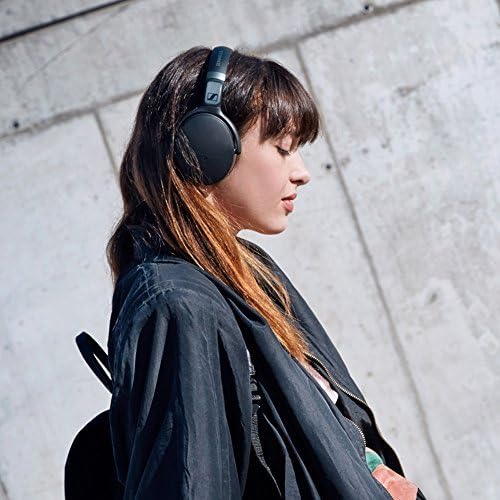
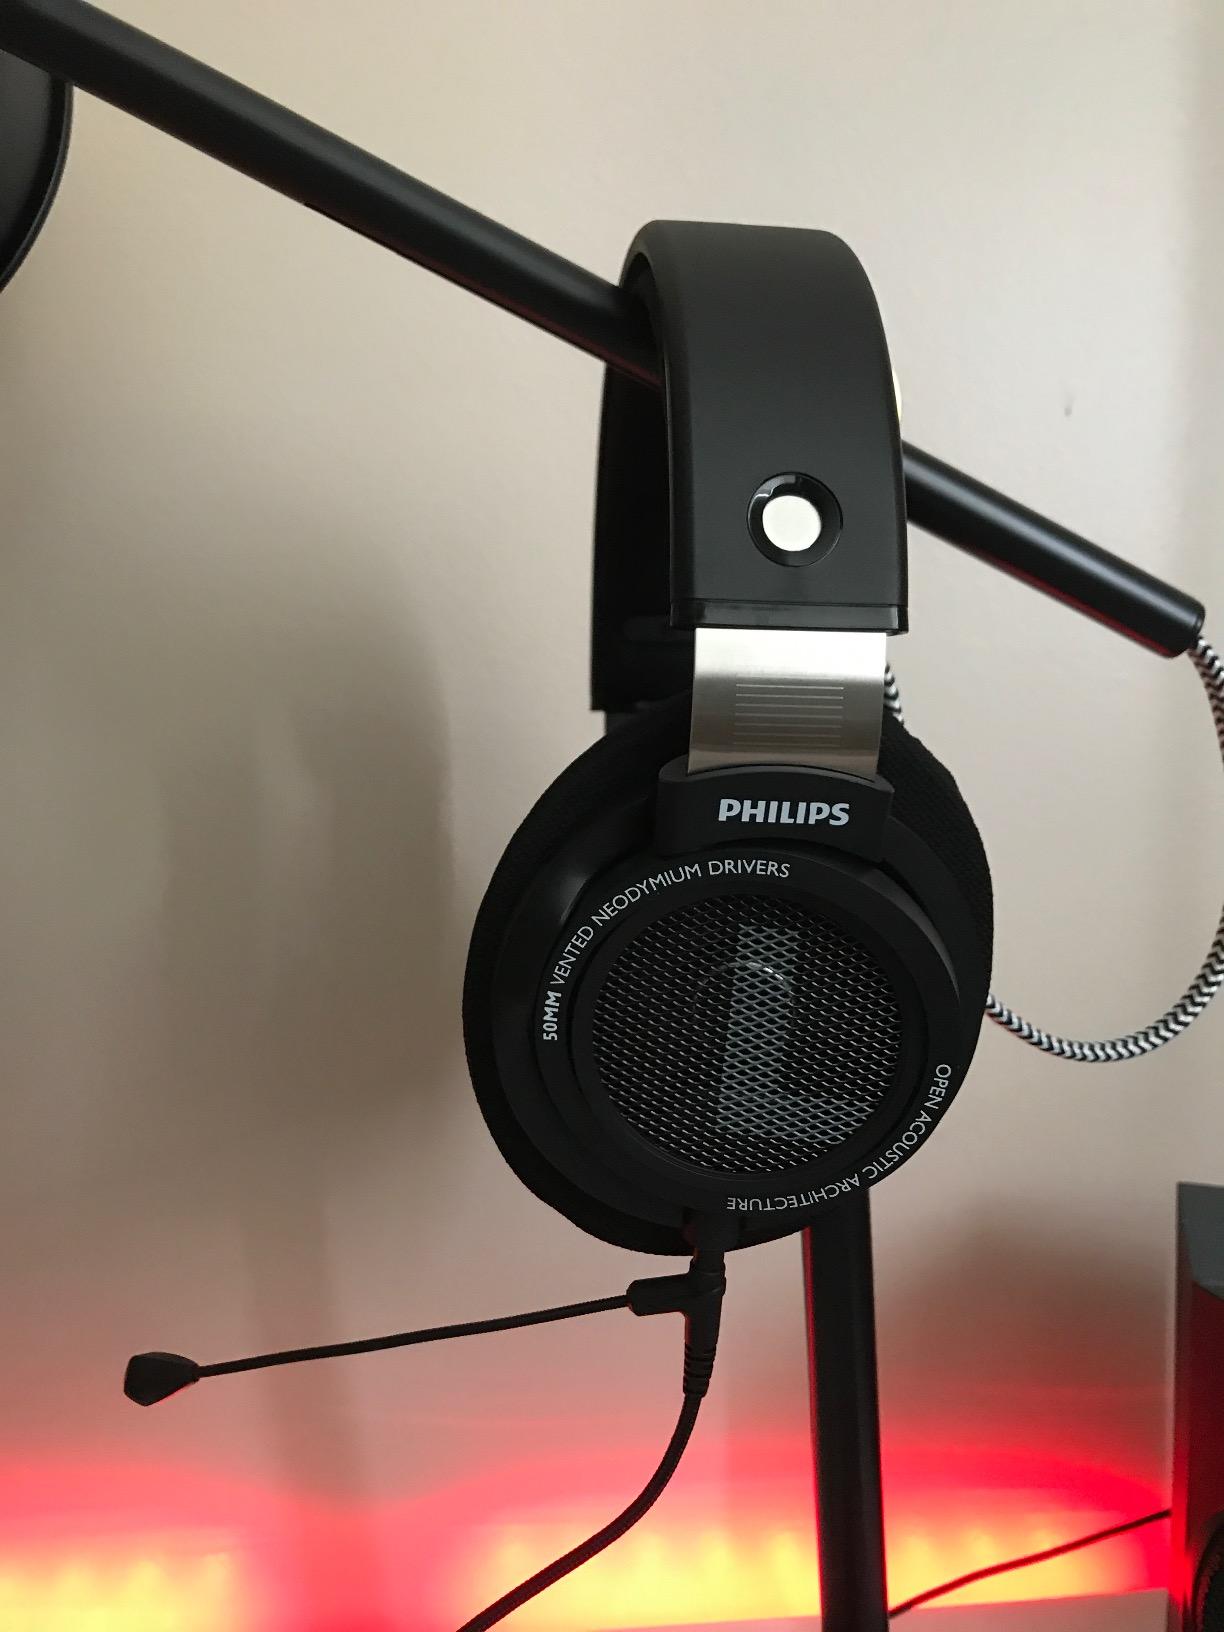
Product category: headphones
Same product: no